Edwina Hart

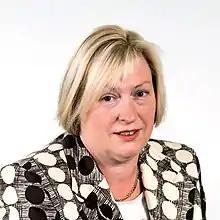

Edwina Hart, MBE (born 26 April 1957) is a Welsh Labour politician who represented the constituency of Gower from the establishment of the National Assembly for Wales (Senedd) in 1999 until 2016. Hart served in the Welsh Government as a cabinet minister for the full 17 years she was an AM including as Minister for Health and Social Services from 2007 to 2011 and as Minister for Business, Enterprise, Technology and Science from 2011 to 2016.